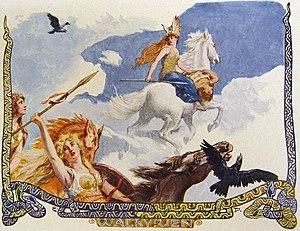
Emil Doepler est un illustrateur allemand, de style art nouveau.